Battle of Drăgășani

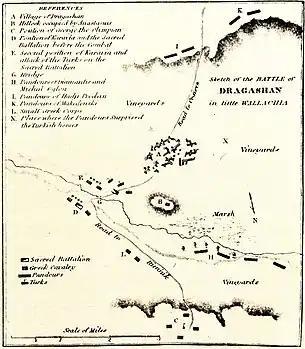

At 19 June 1821, Vasileios Karavias noticed the Ottomans retreating from Drăgășani and commanded his men to attack. The rest of the army, however, was not ready and Karavias acted alone with only 500 horsemen and the "Sacred Band" (a volunteer unit mostly made up of 500 young Greek students from both upper and middle classes led by Nikolaos Ypsilantis and Athanasios Tsakalov).